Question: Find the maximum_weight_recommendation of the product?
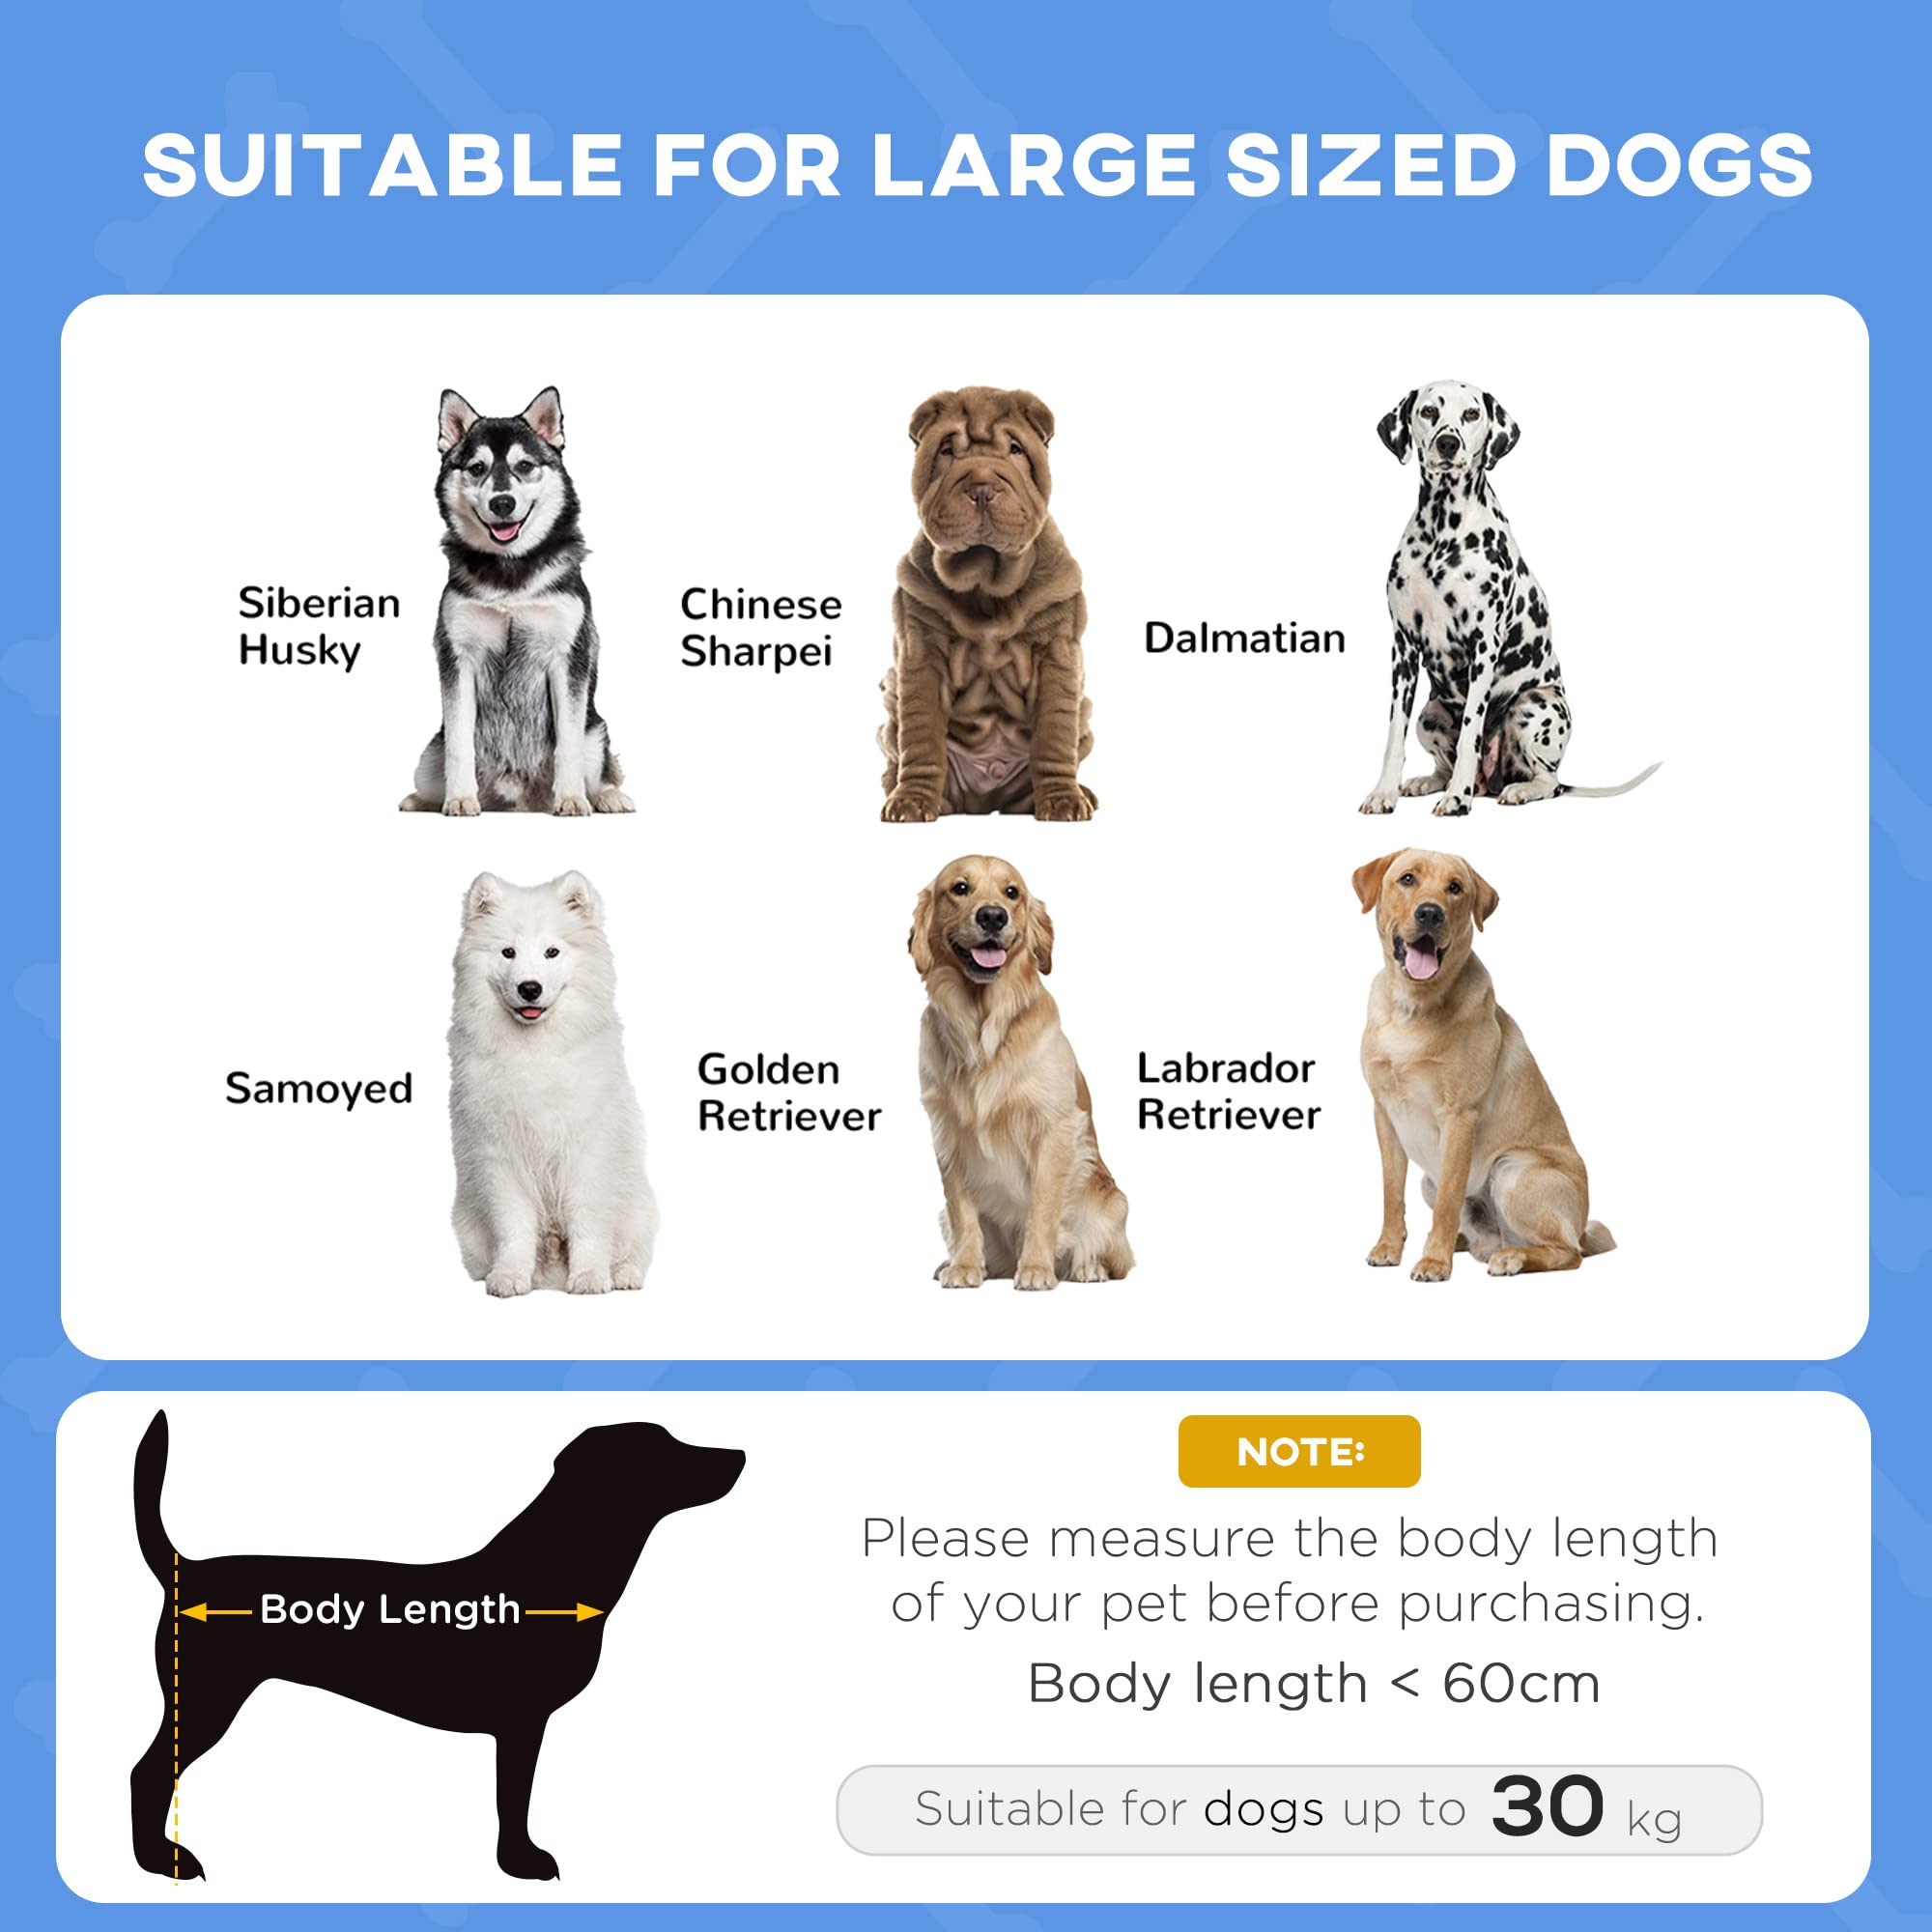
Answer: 30 kilogram